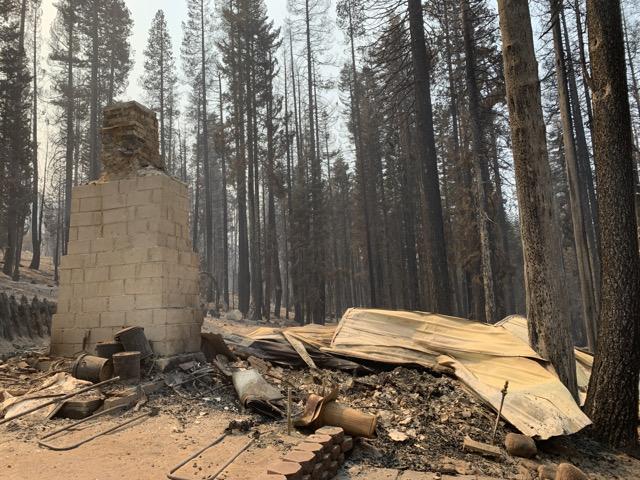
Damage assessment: destroyed